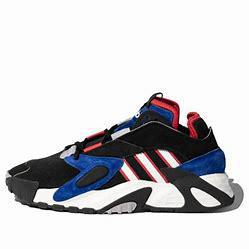
Brand: adidas
Model: Streetball Basketball